Valeri Tokarev

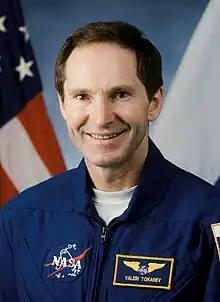
Tokarev in a NASA uniform

Valeri Ivanovich Tokarev (born 29 October 1952) is a Russian Air Force colonel and test cosmonaut at the Yuri A. Gagarin Cosmonaut Training Center. Tokarev traveled to space twice, and has performed two career spacewalks, before retiring in June 2008.